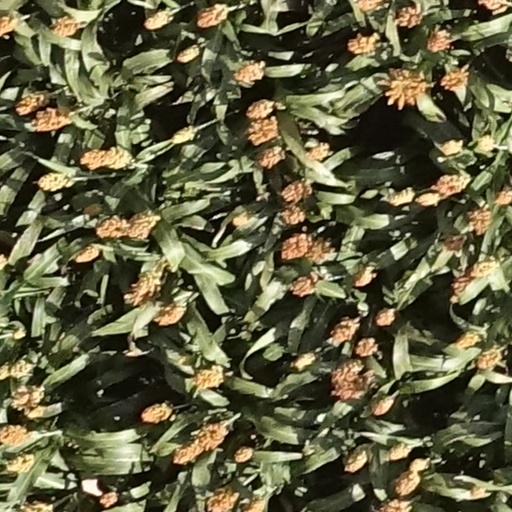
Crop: sorghum